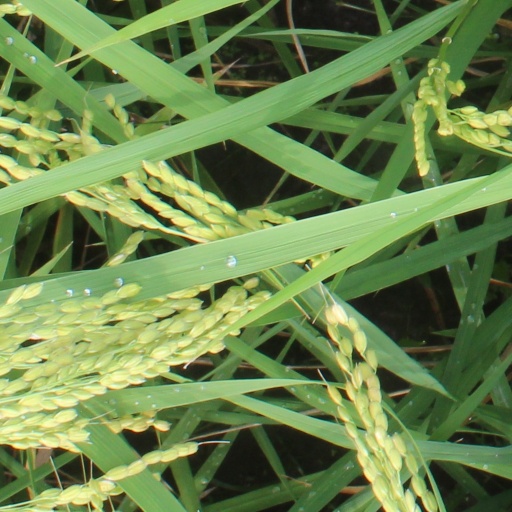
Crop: rice